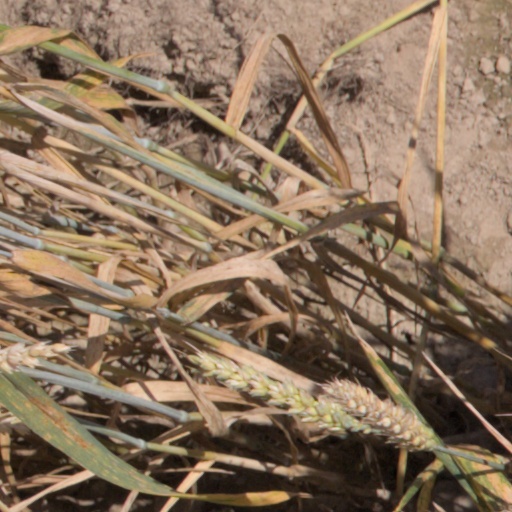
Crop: wheat